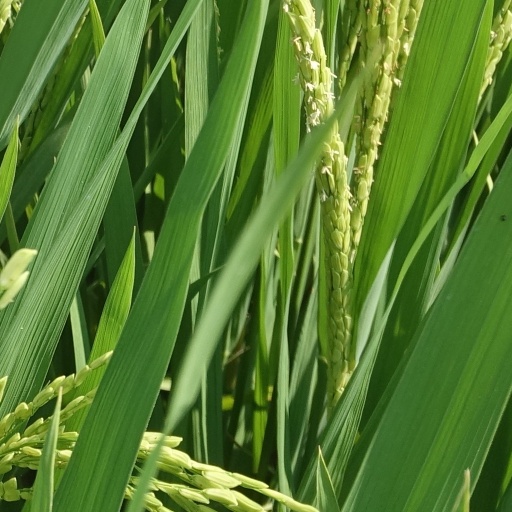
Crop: rice